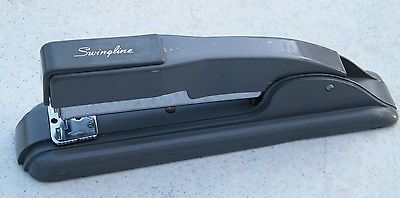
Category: stapler